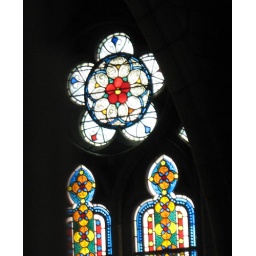
Parts of a stained glass window in The Cloisters.